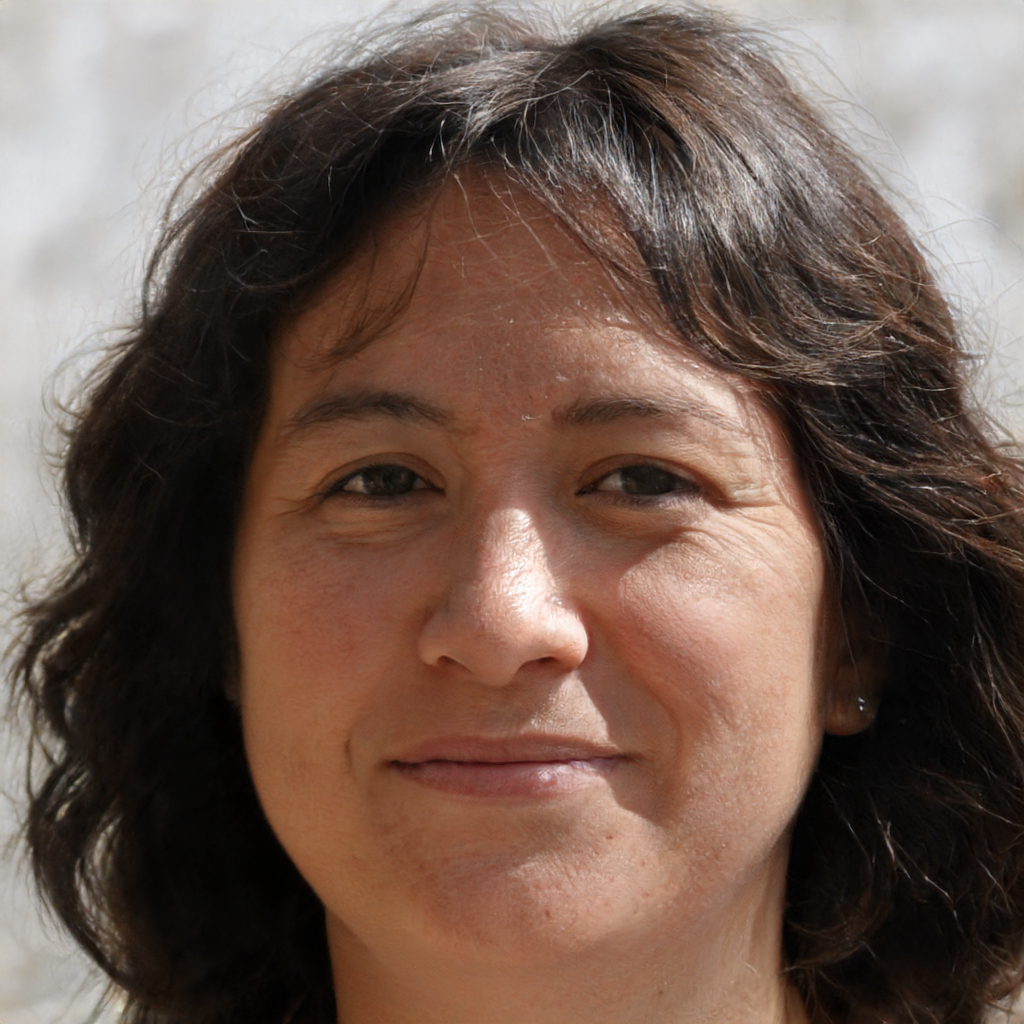
Gender: Female